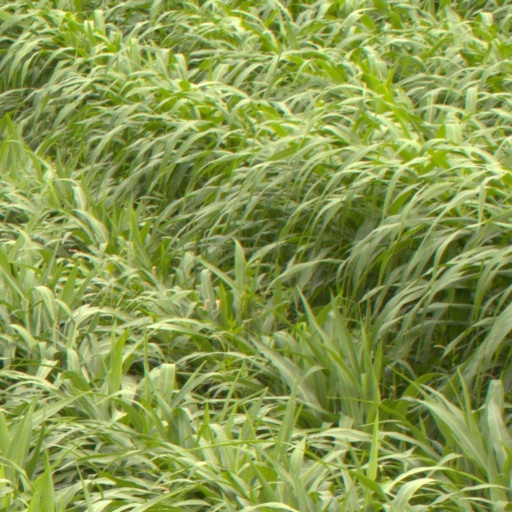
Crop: sorghum